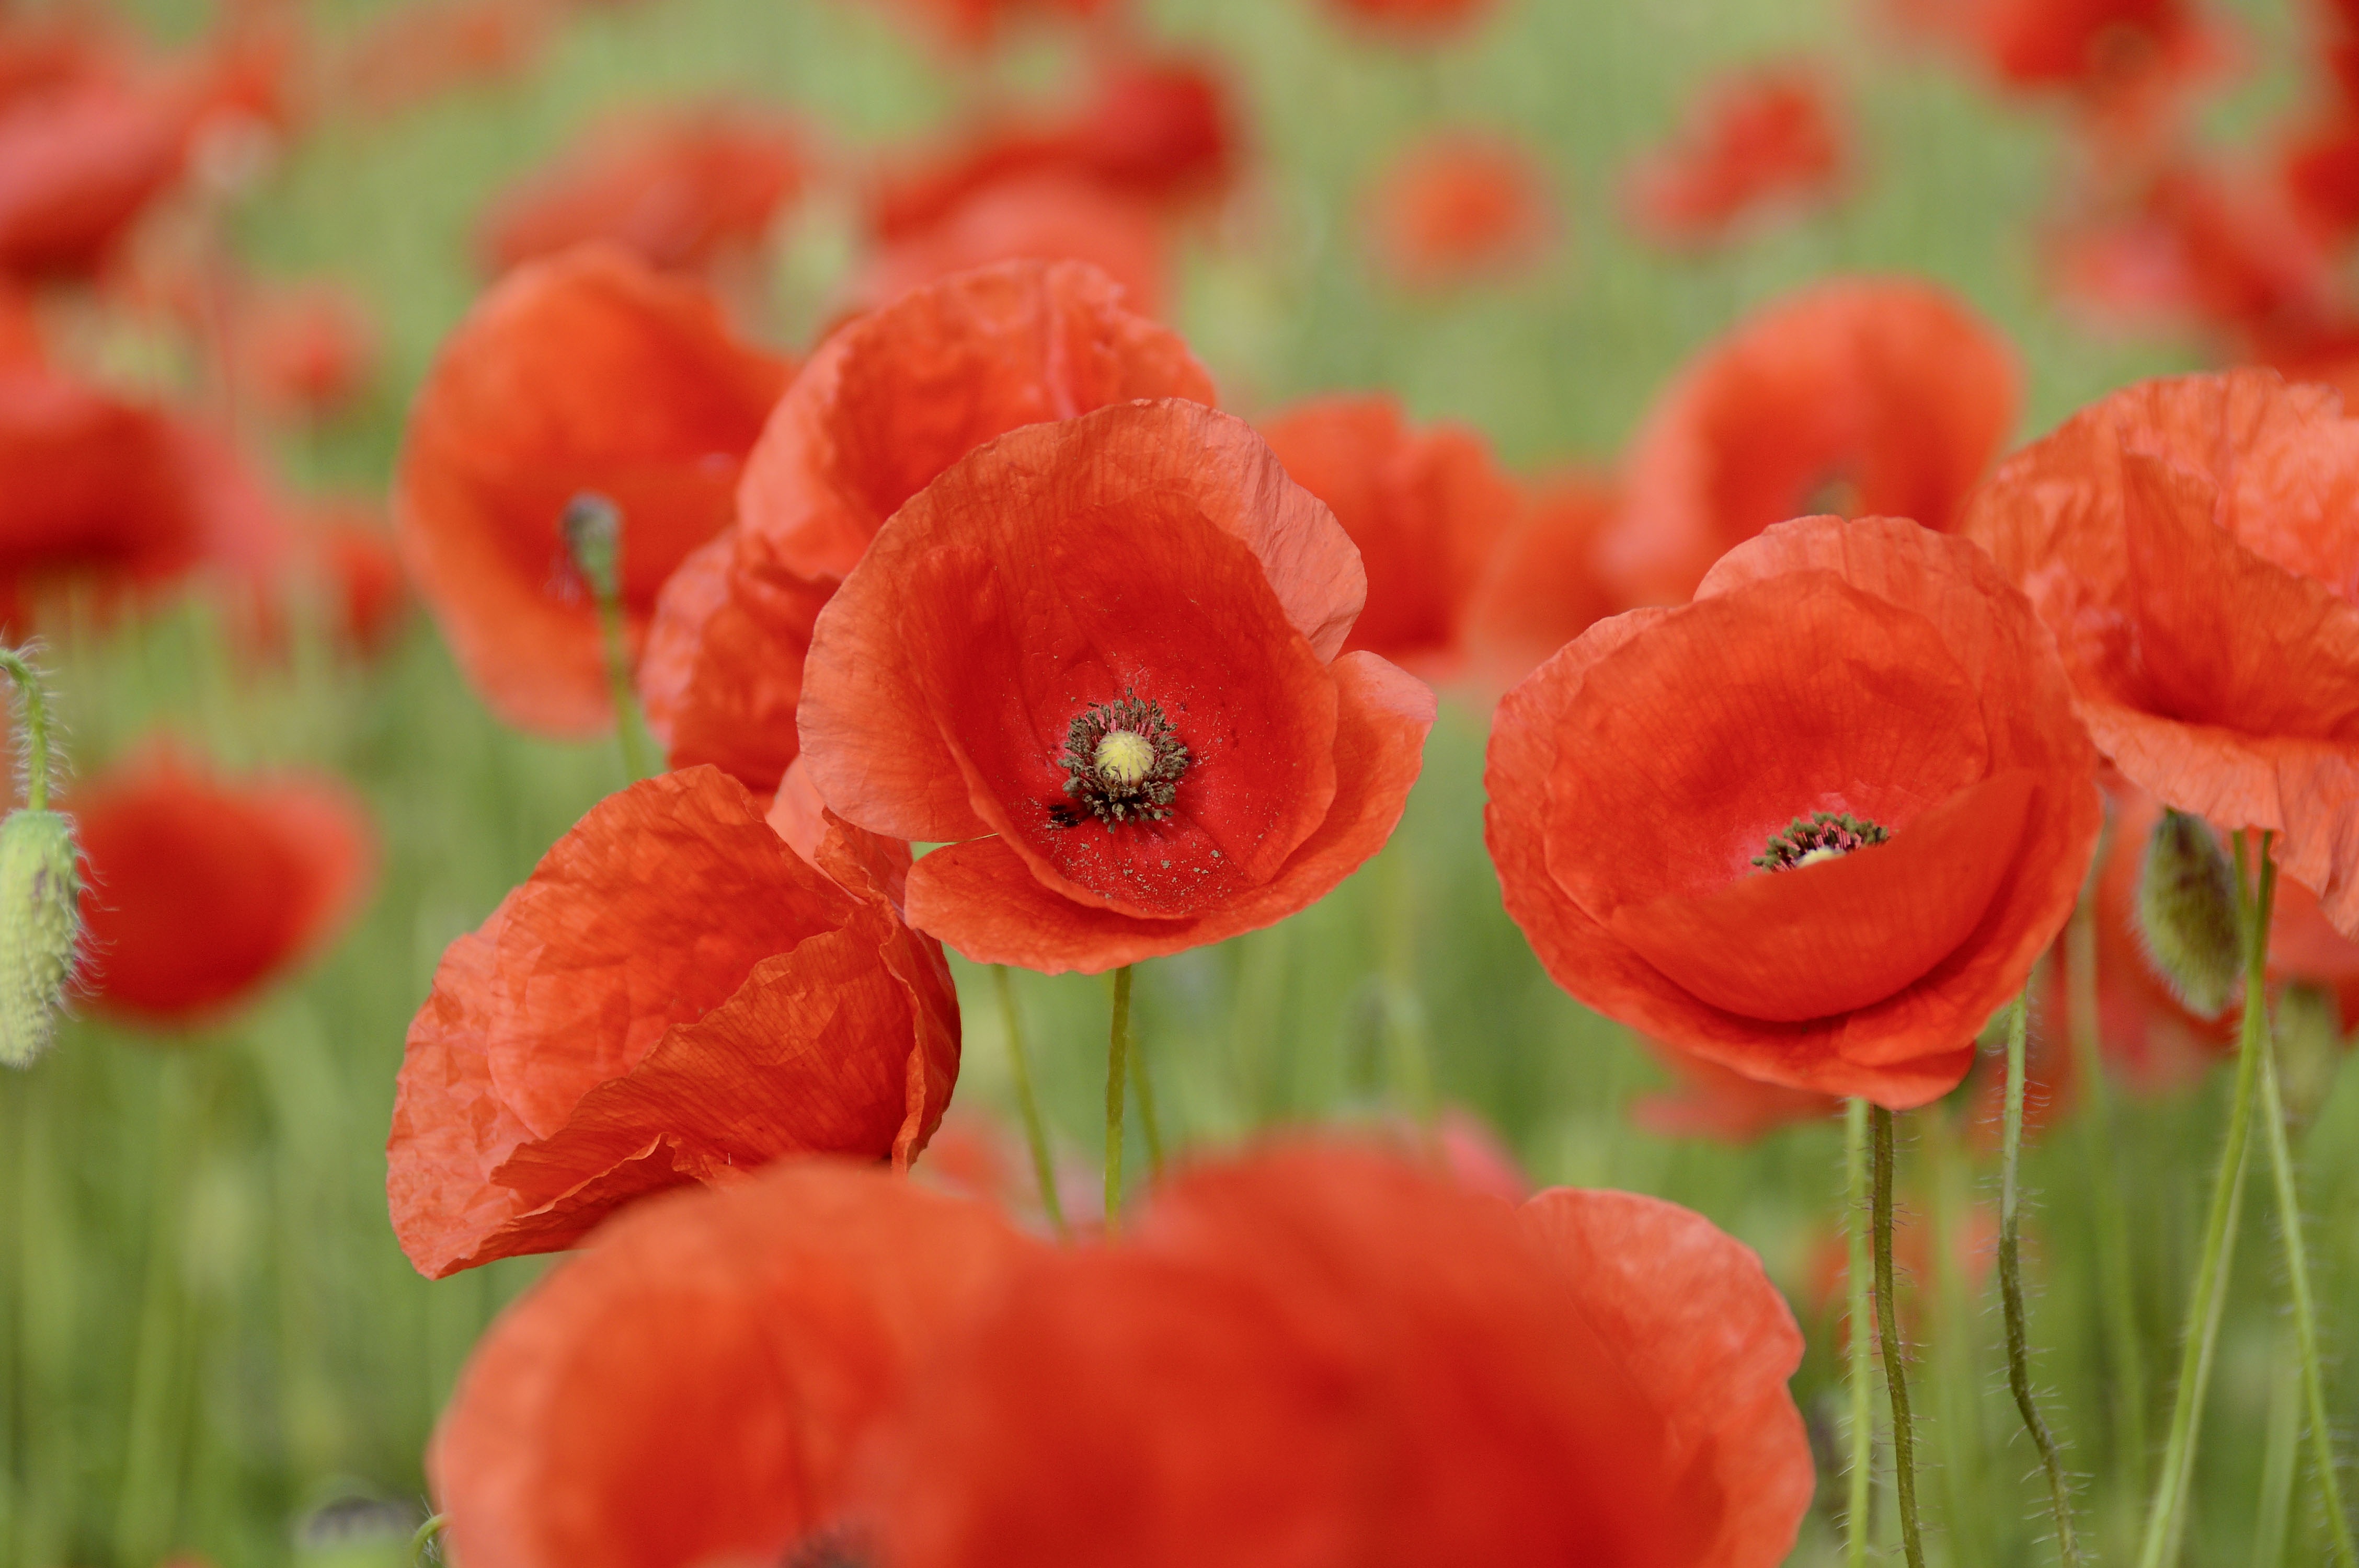
nature, plant, field, flower, petal, green, red, close, flora, flowers, close up, klatschmohn, poppy flower, red poppy, wildflowers, poppy, coquelicot, macro photography, flowering plant, poppy bud, thriving mohnfeld, klaschtmohn, annual plant, land plant, poppy family